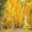
Label: willow_tree